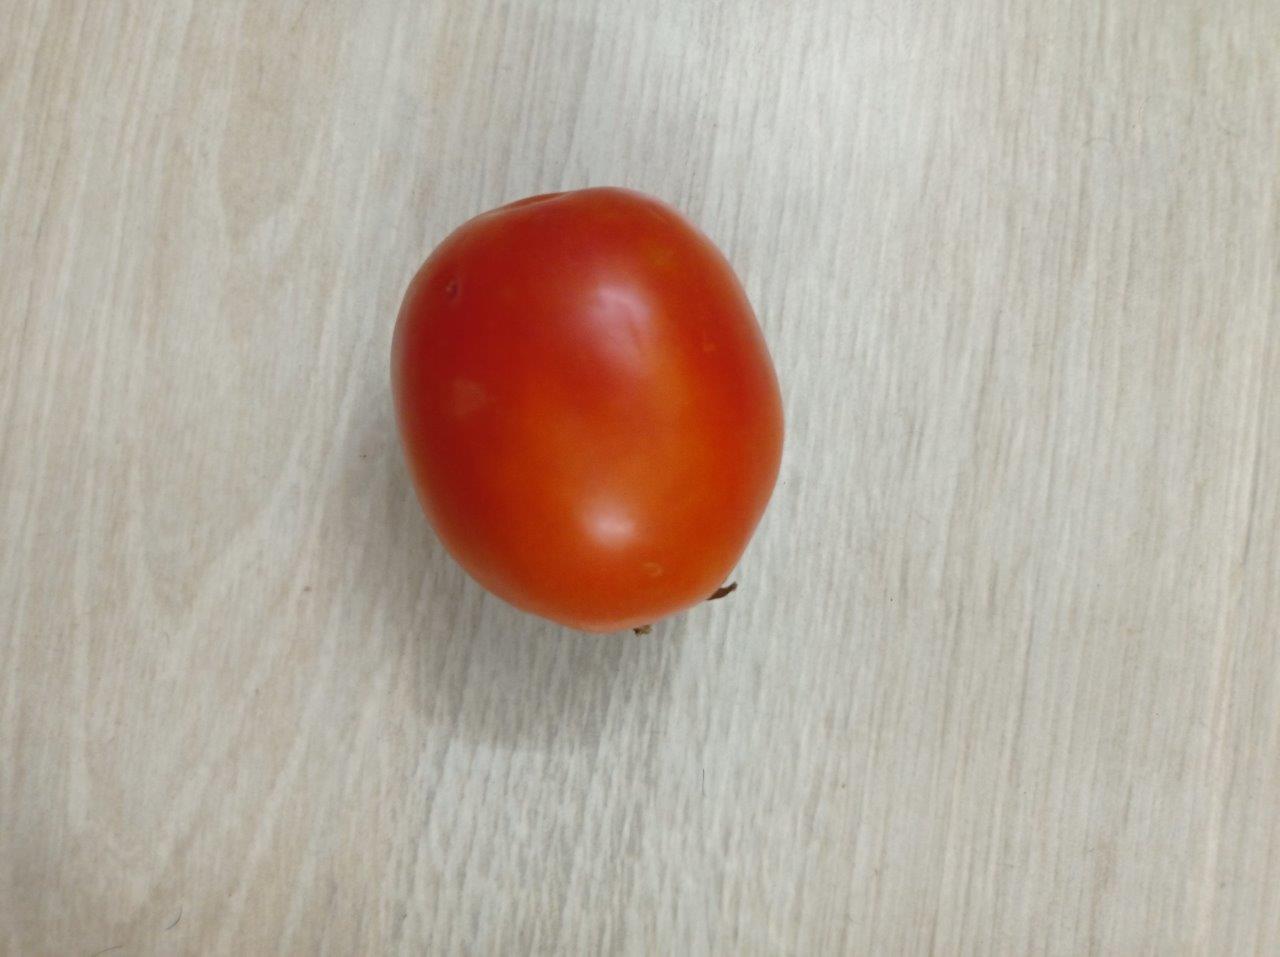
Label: Fresh